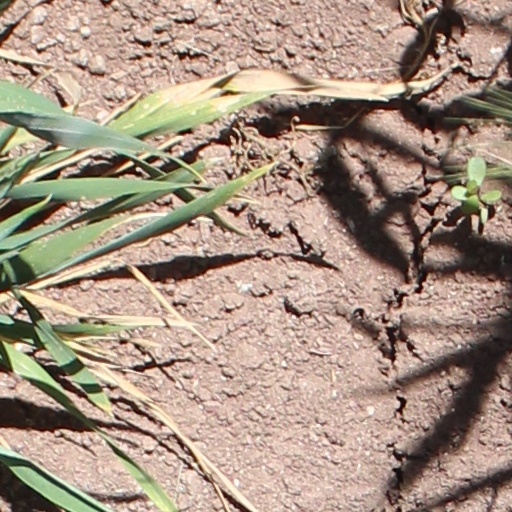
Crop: wheat